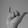
ASL letter: Y